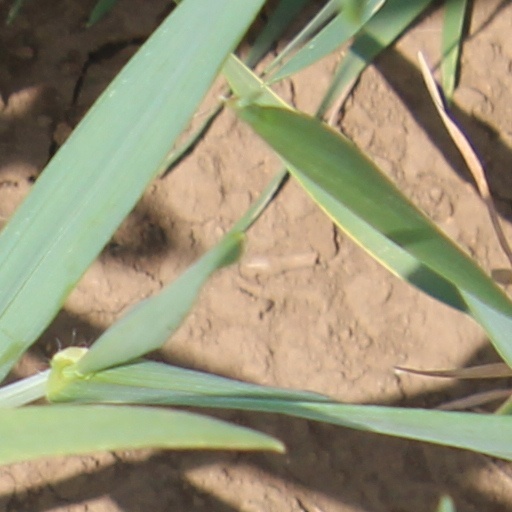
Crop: wheat